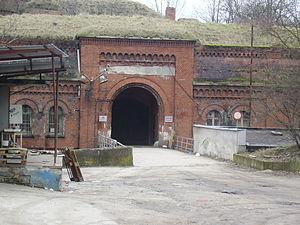
La Forteresse de Poznań - un ensemble de fortifications construites dans la ville de Poznań au XIXᵉ siècle et au début du XXᵉ siècle, le troisième système plus important du genre en Europe.